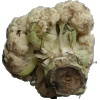
Label: cauliflower